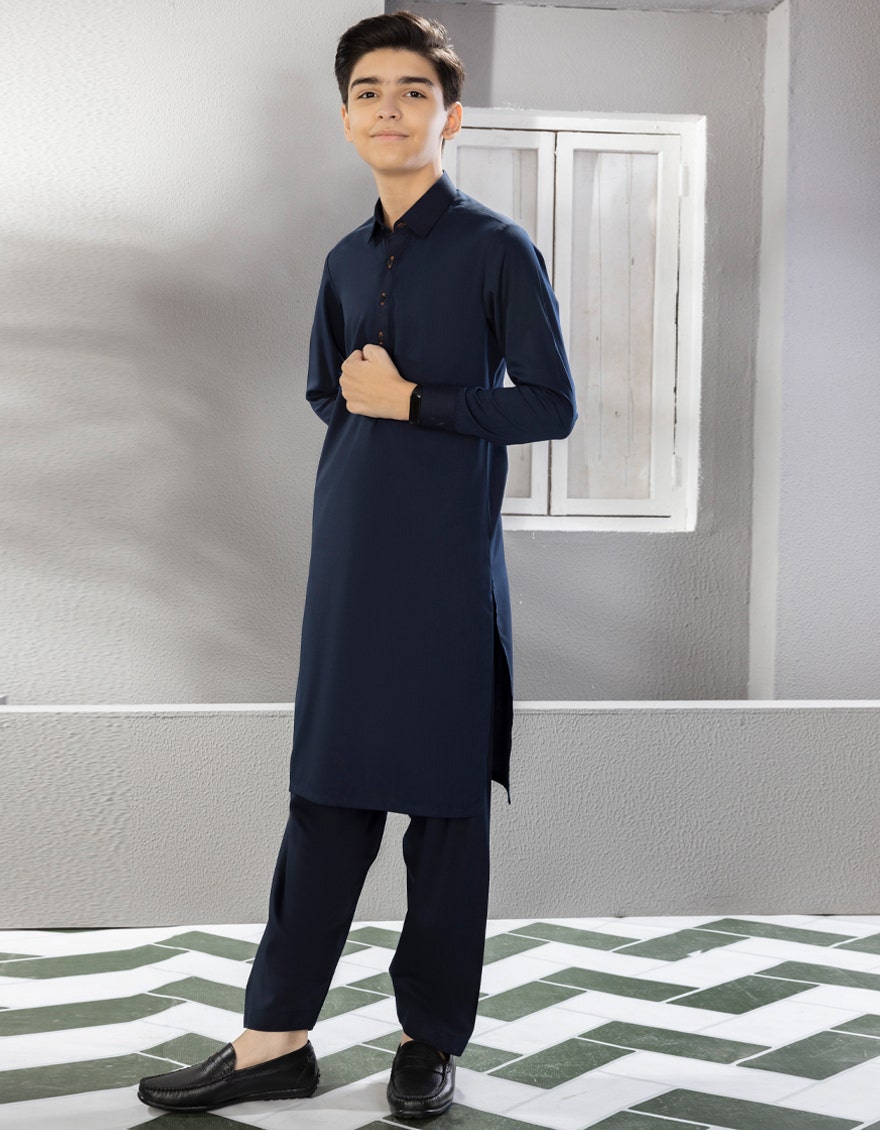
navy blue kurta pajamas